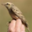
Label: bird